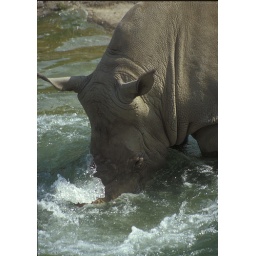
The male white rhino thrashing in the water